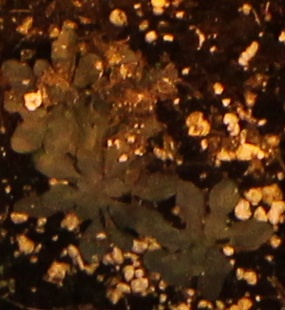
Label: Horseweed